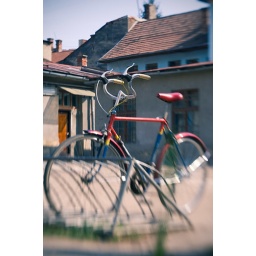
Red, yellow and blue are the Romanian flag's colors. I found this bike in a schoolyard somewhere in Cluj.